Date palm

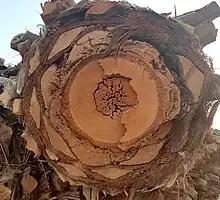
"Phoenix dactylifera" trunk section. As with other members of the palm family, date palms do not produce annual tree rings.

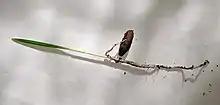
Germination of date palm

Dates are naturally wind-pollinated, but in traditional oasis horticulture and modern commercial orchards, they are entirely hand-pollinated. Natural pollination occurs with about an equal number of male and female plants. With assistance, one male can pollinate up to 100 females. Since the males are of value only as pollinators, they are usually pruned in favor of fruit-producing female plants. Some growers do not maintain male plants, as male flowers become available at local markets at pollination time. Manual pollination is done by skilled labourers on ladders, or by use of a wind machine. In some areas, such as Iraq, the pollinator climbs the tree using a special climbing tool that wraps around the tree trunk and the climber's back (called in Arabic) to keep him attached to the trunk while climbing.